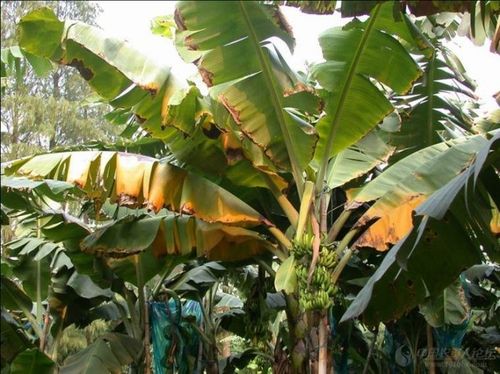
Plant: Banana
Disease: banana panama disease